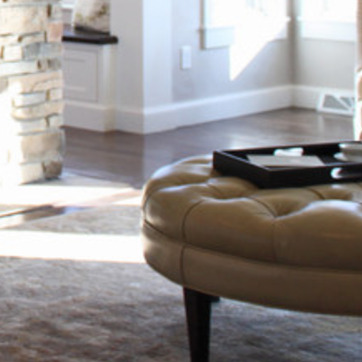
Material: leather